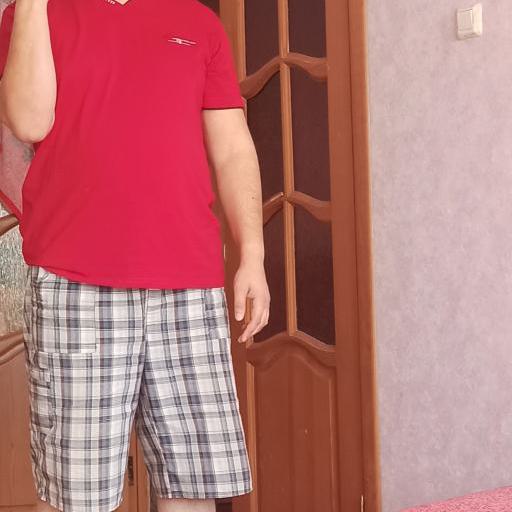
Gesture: no_gesture